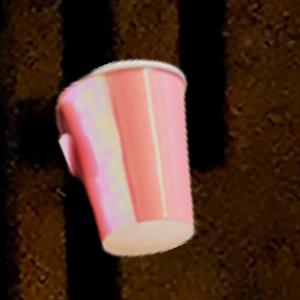
Label: cups